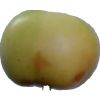
Label: Apple 6